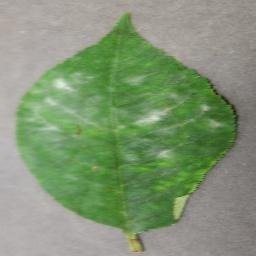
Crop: cherry
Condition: (including_sour)_powdery_mildew